Italian cruiser Etruria

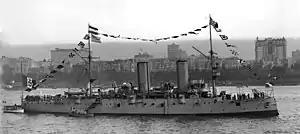

On 29 September 1911, Italy declared war on the Ottoman Empire in order to seize Libya. At the time, was still in American waters, but she was quickly recalled. On 18 October, she joined the escort for a troop convoy headed to Benghazi. The convoy was heavily protected against a possible Ottoman attack: the escort comprised the four pre-dreadnought battleships, her sister and another cruiser, and five destroyers. The Italian fleet bombarded the city the next morning after the Ottoman garrison refused to surrender. During the bombardment, parties from the ships and the infantry from the troopships went ashore. The Italians quickly forced the Ottomans to withdraw into the city by evening. After a short siege, the Ottoman forces withdrew on 29 October, leaving the city to the Italians.